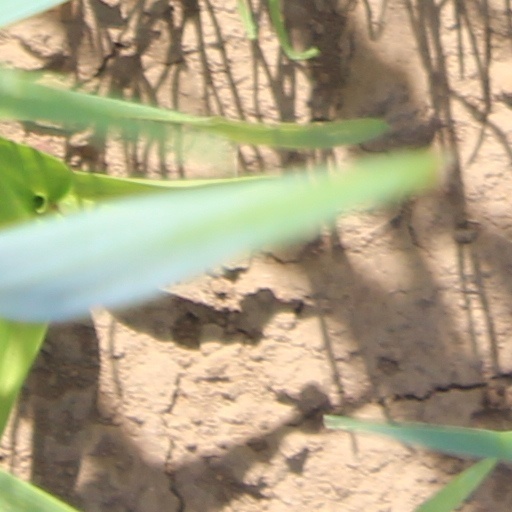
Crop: wheat